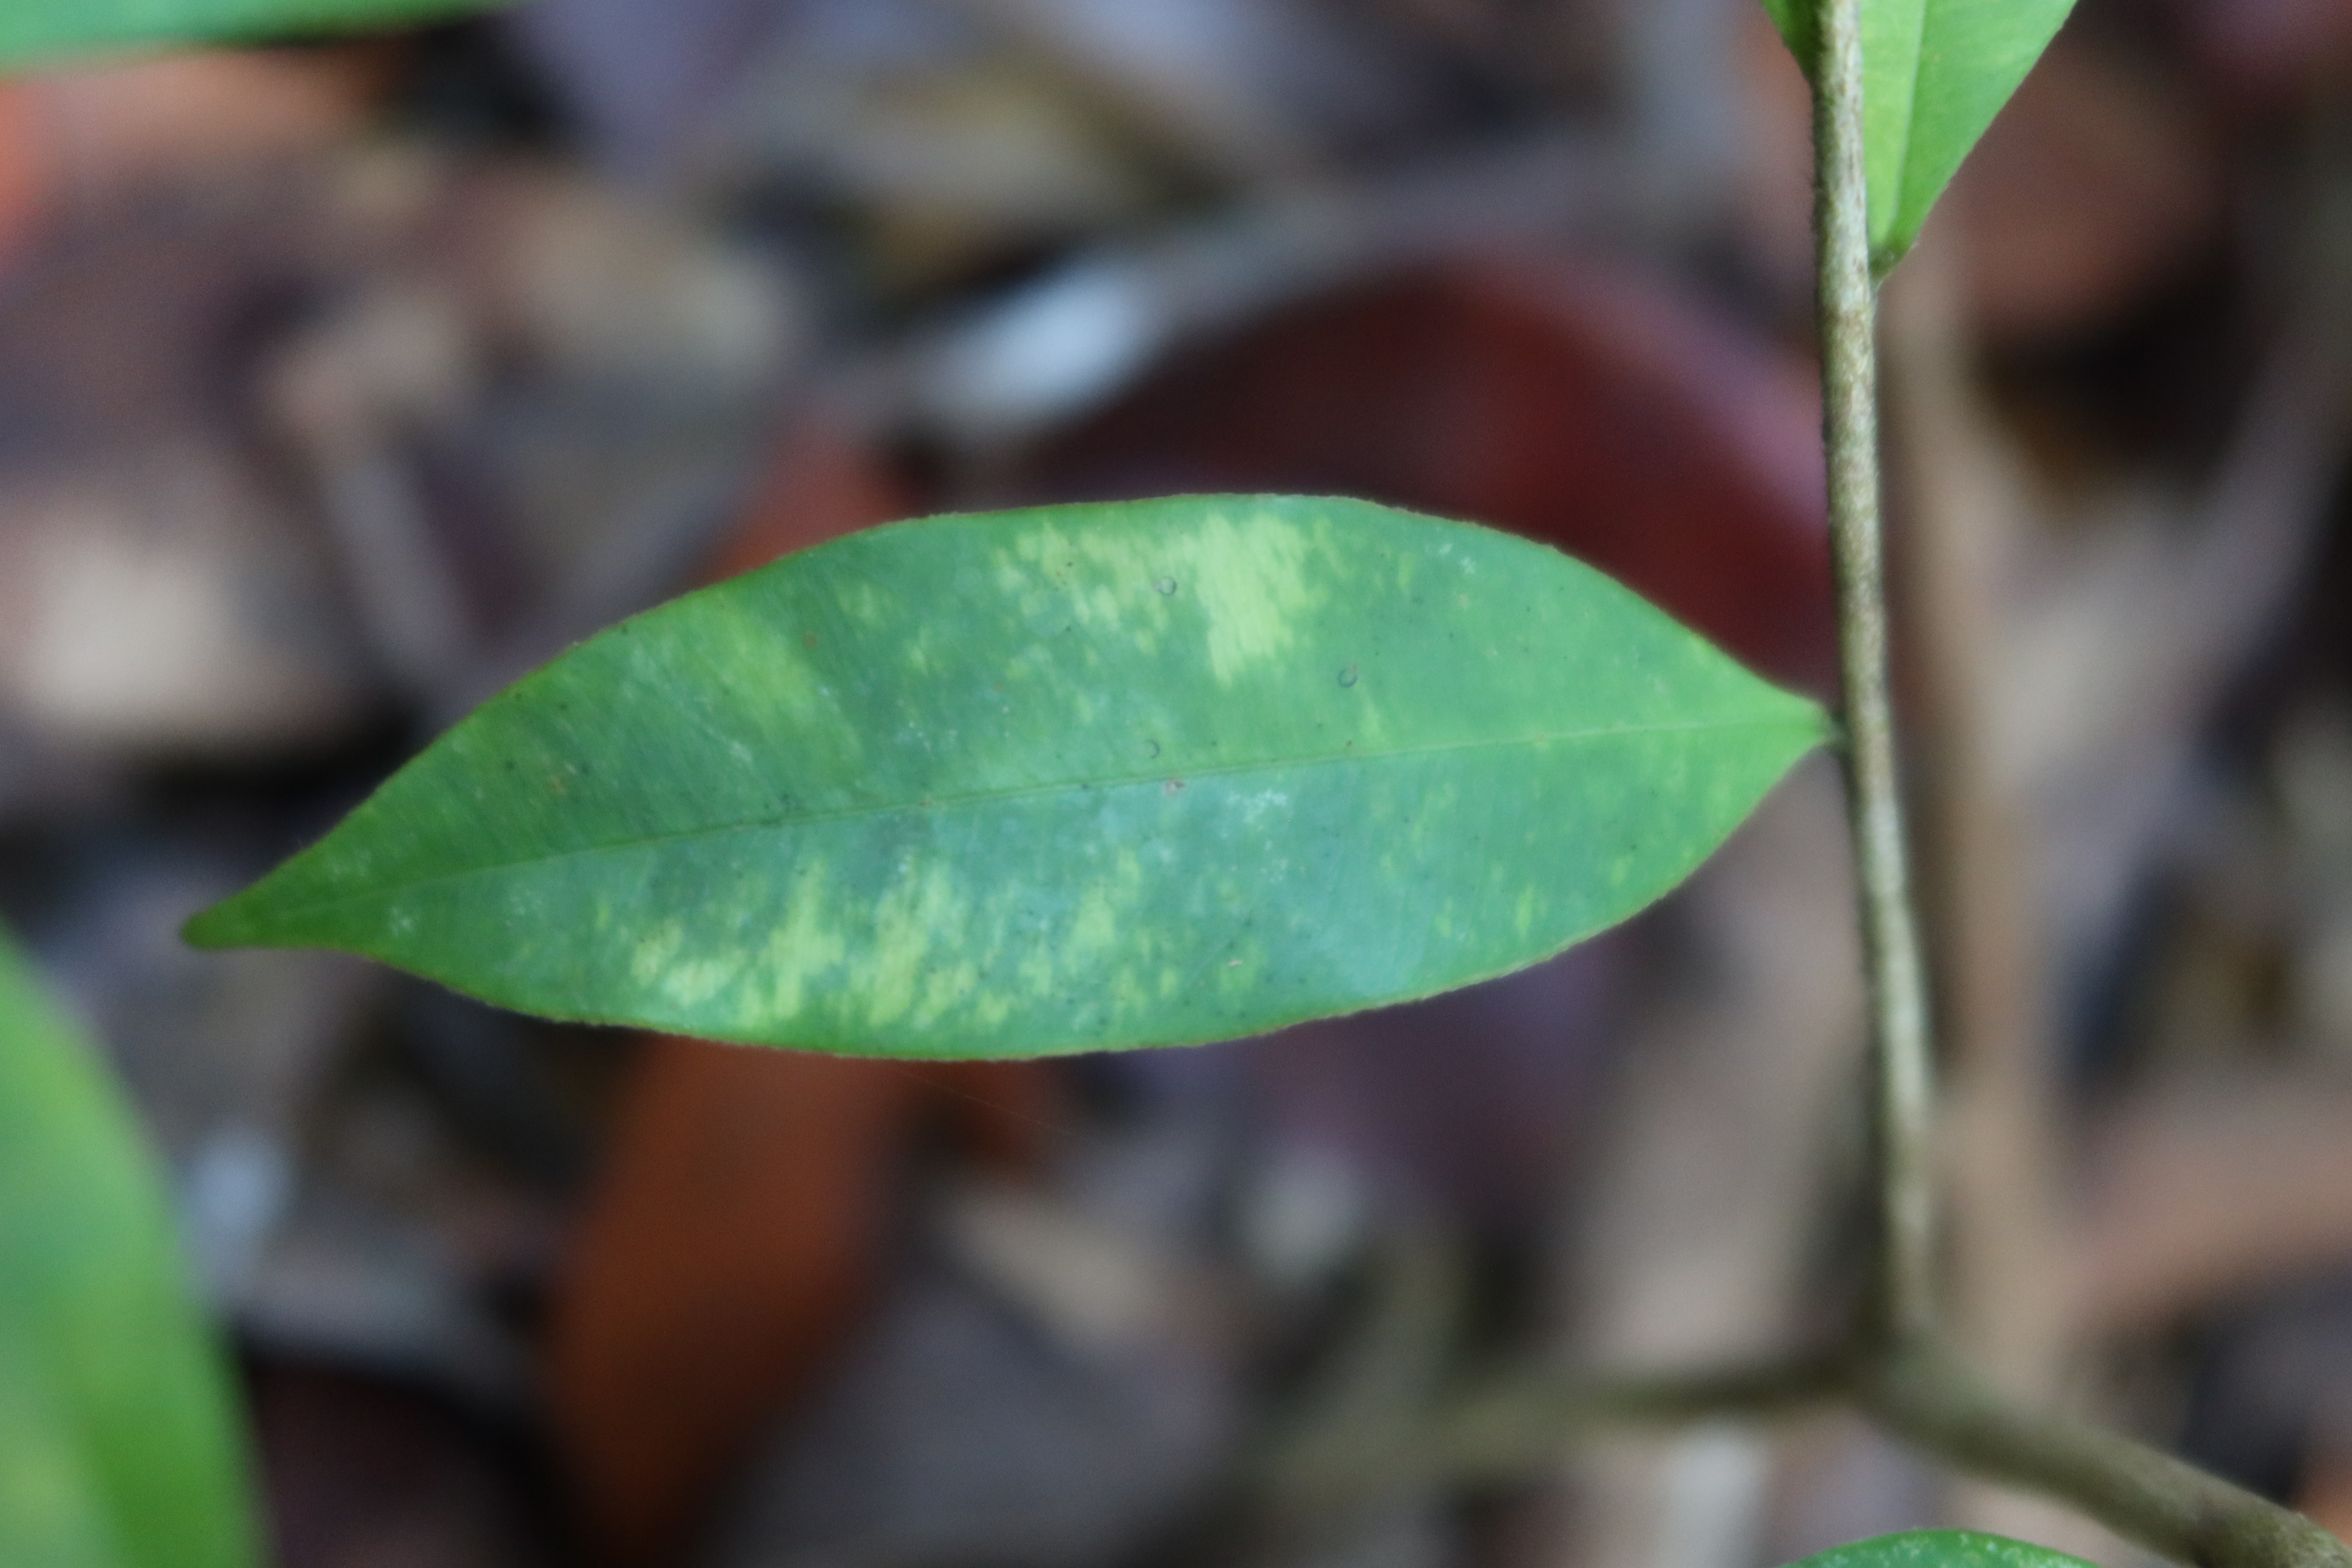
Label: Brown spots